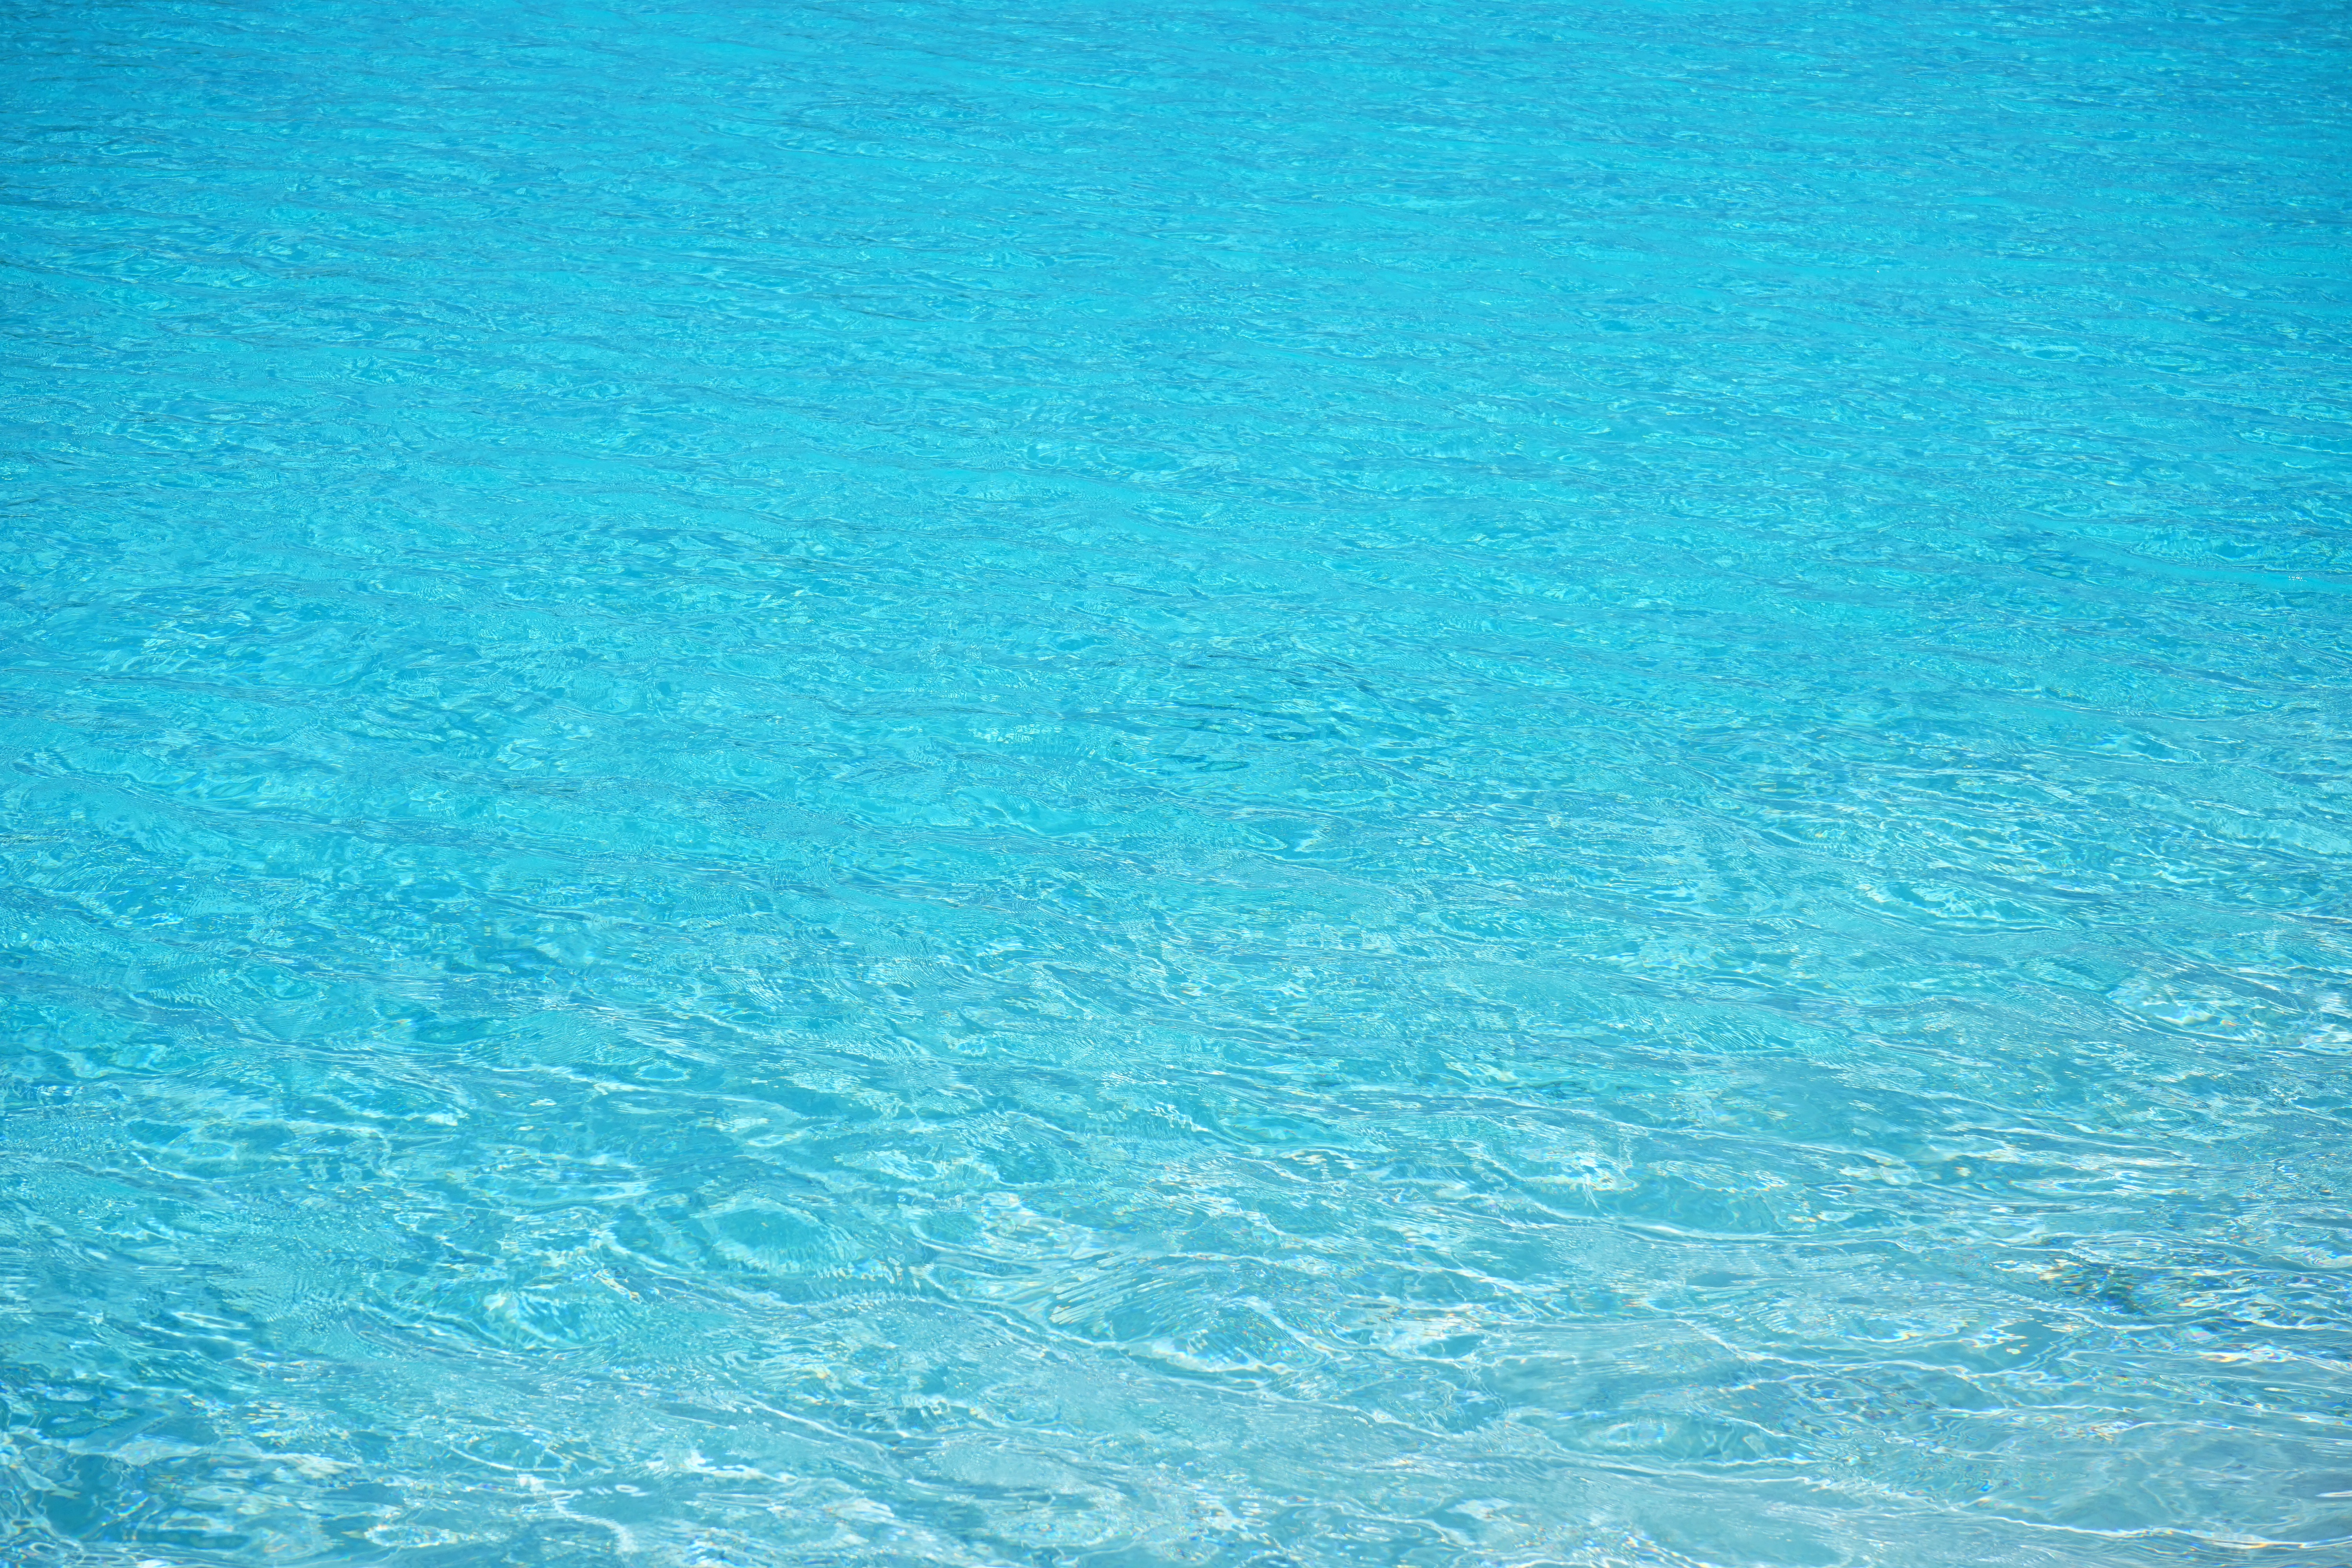
sea, water, ocean, wave, wet, pool, clear, underwater, swimming pool, blue, transparent, aqua, refreshment, cooling, basic, drinking water, light blue, water basin, wind wave, glacier blue, safe to drink